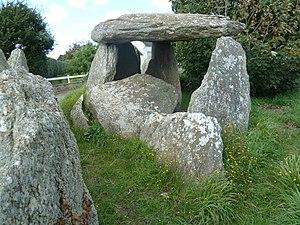
Goulven [gulvɛ̃] est une commune du département du Finistère, dans la région Bretagne, en France.
Cet article présente une liste de sites mégalithiques du Finistère, en France.